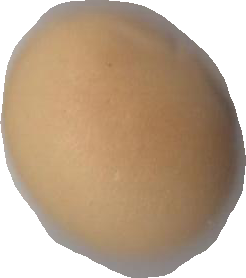
Variety: Grobogan